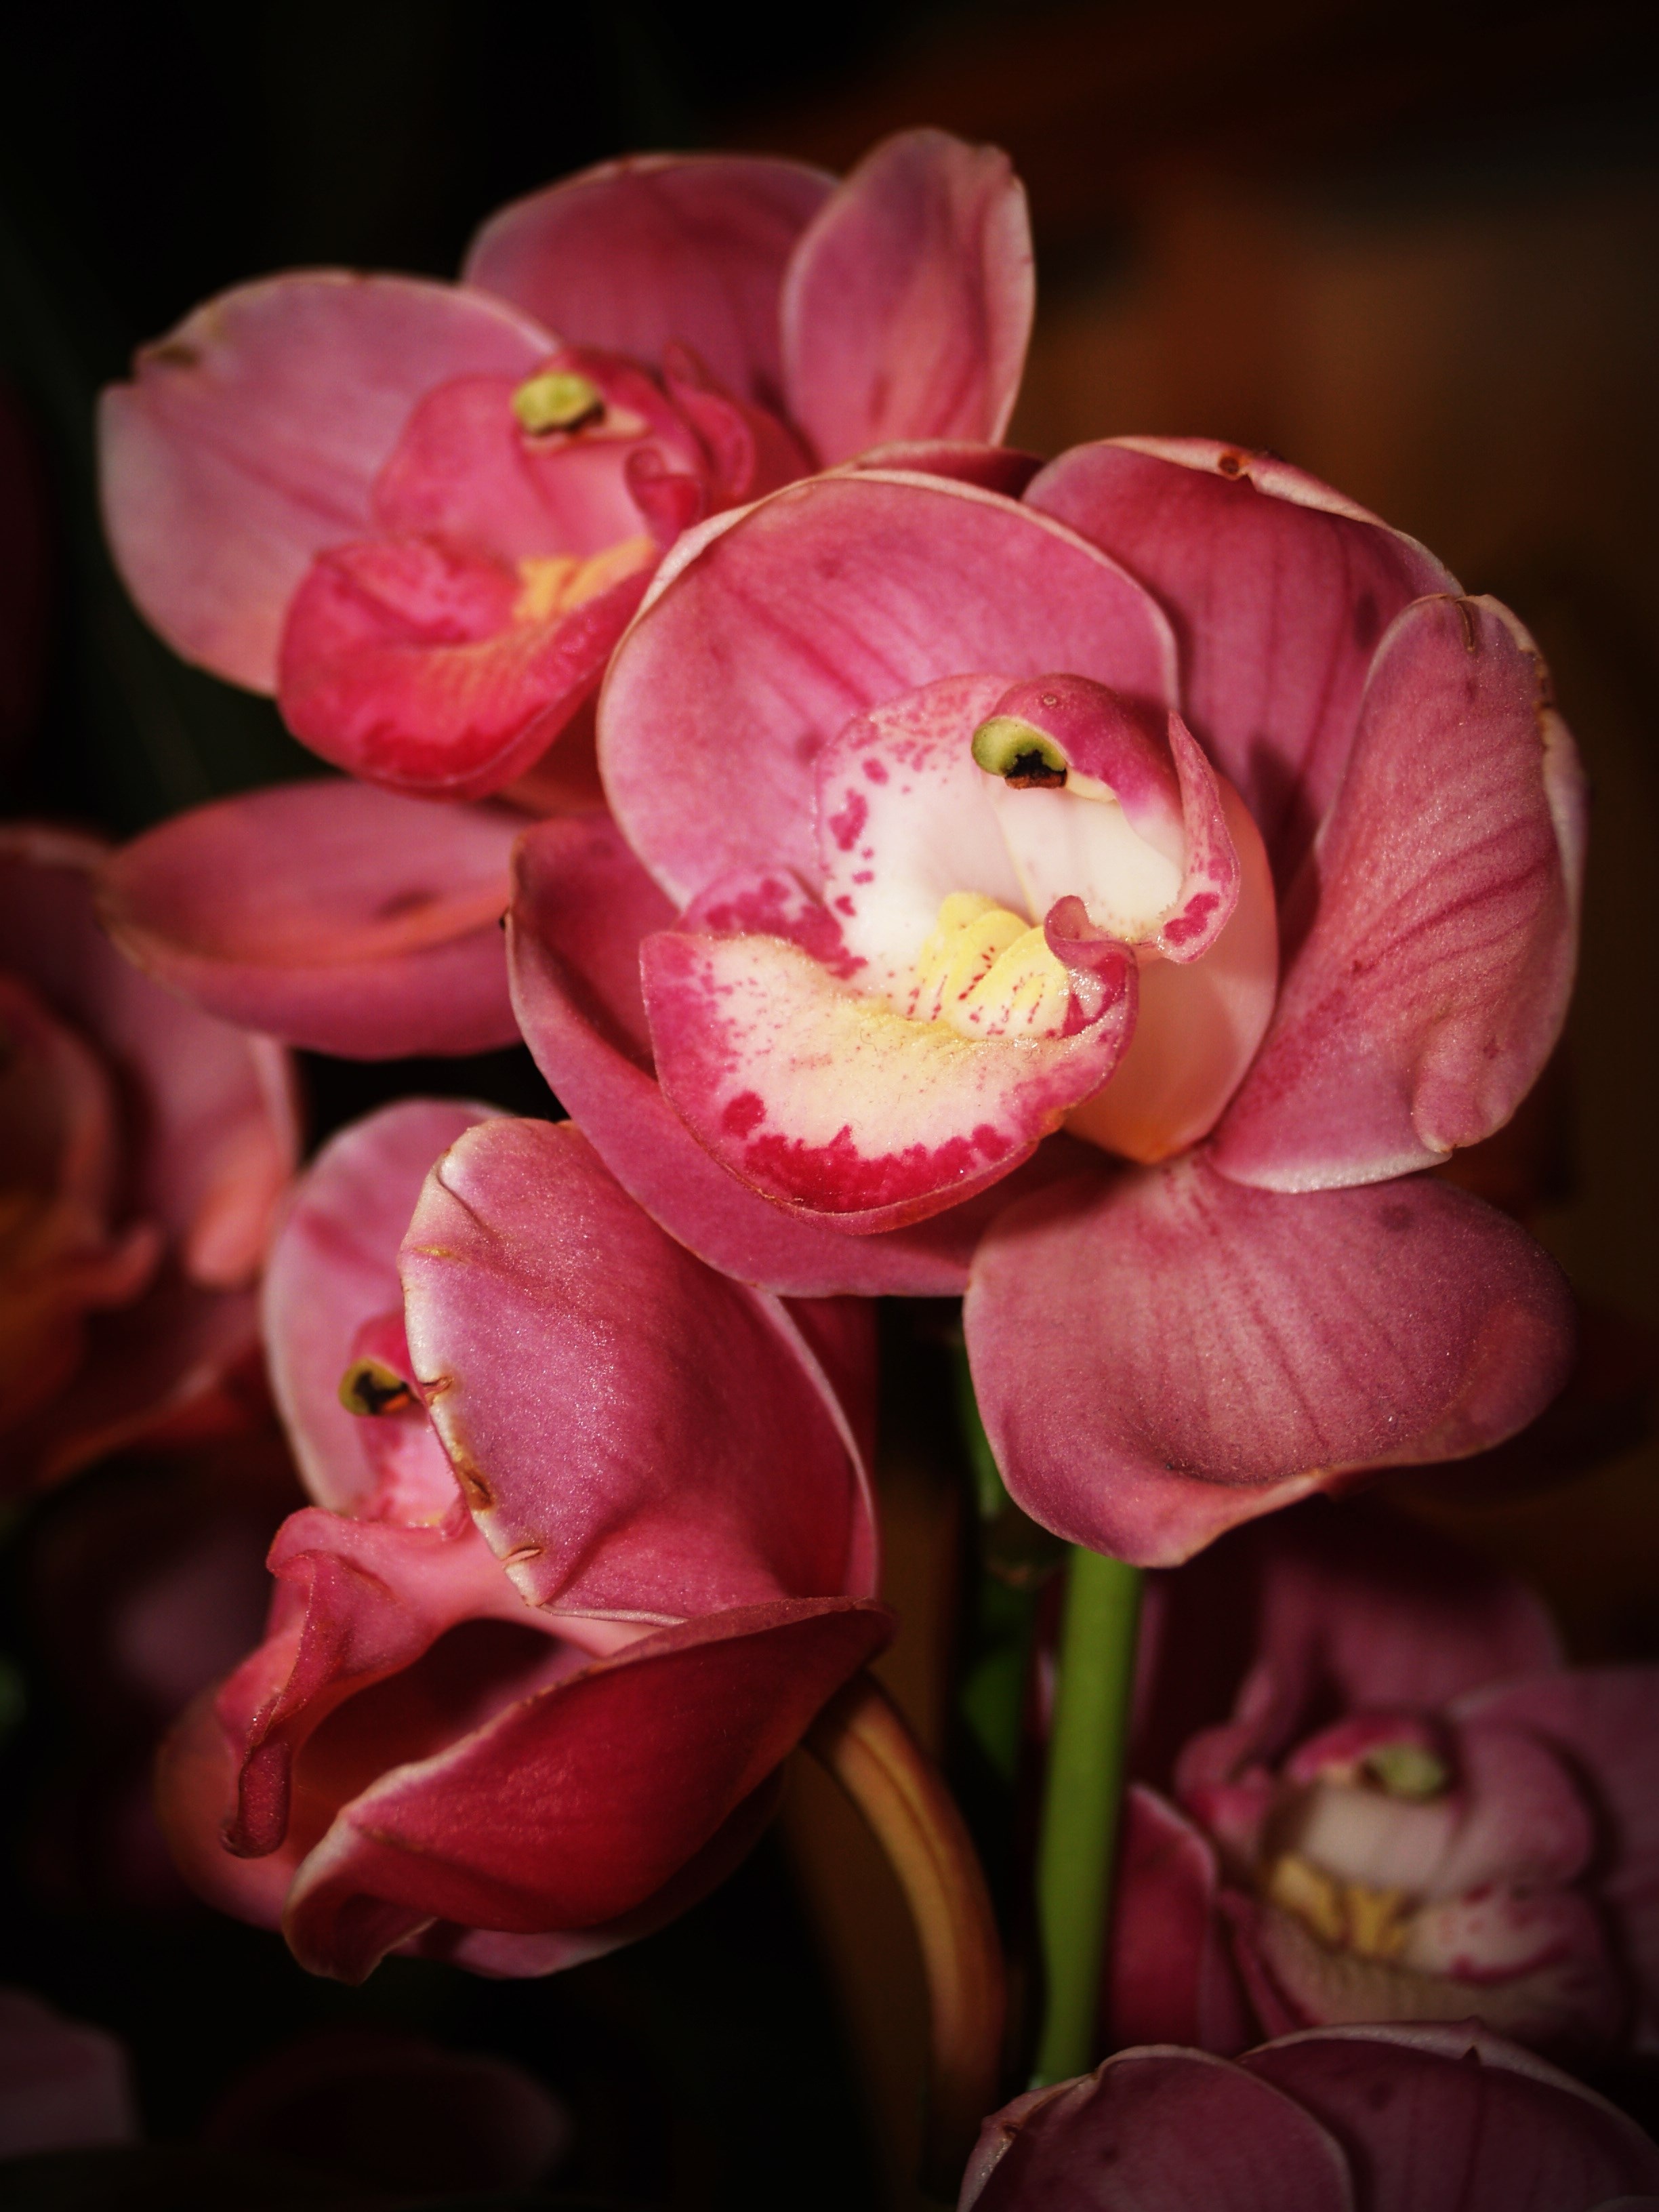
nature, blossom, growth, plant, white, flower, petal, bloom, isolated, green, red, collection, tropical, natural, fresh, botany, set, colorful, yellow, pink, flora, orchid, bright, collage, beauty, montage, vibrant, floristry, selection, macro photography, variation, flowering plant, land plant, moth orchid